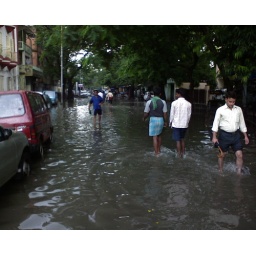
this is in a lane very close to our office in ajc bose road